Kasina Wielka witch trial

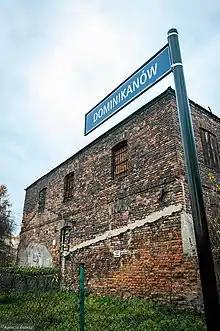
Mill in Kraków

The Kasina Wielka witch trial occurred in 1634 in the small rural village of Prąmnik in Kraków, Poland. Zofia Konstancja and Agnieszka Michałowska were convicted of witchcraft. Konstancia was burned at the stake on 11 August 1634, and Michałowska was burned on 5 September 1634.